The Perfect Holiday

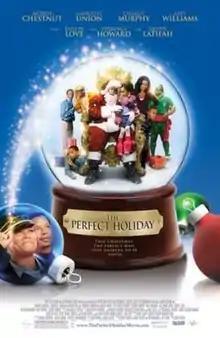
Theatrical release poster

The Perfect Holiday is a 2007 American comedy film directed by Lance Rivera, starring Gabrielle Union, Morris Chestnut, Charlie Murphy, and Terrence Howard, and is produced by Academy Award-nominated actress Queen Latifah, who also serves as narrator.